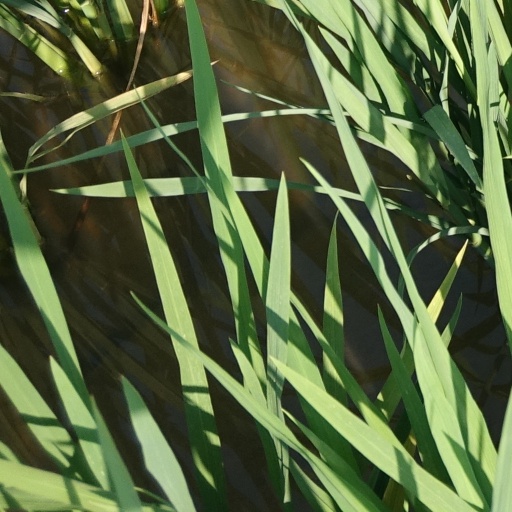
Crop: rice